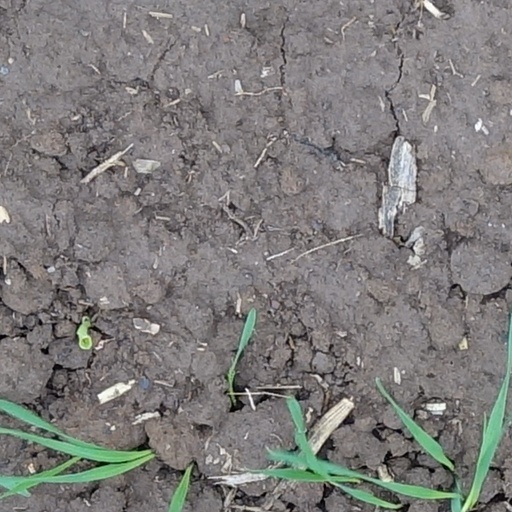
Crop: wheat